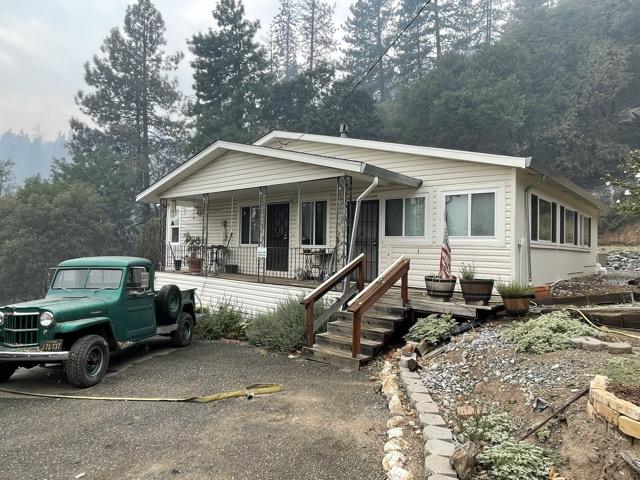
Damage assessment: affected